King James Version

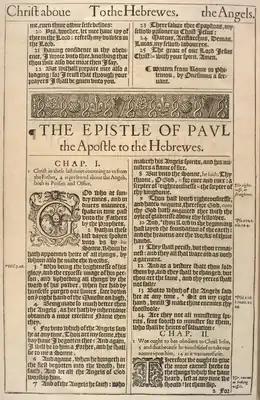
The opening of the Epistle to the Hebrews of the 1611 edition of the Authorized Version shows the original typeface. The text of the Bible (only) is in black text. Marginal notes reference variant translations and cross references to other Bible passages. Each chapter is headed by a précis of contents. There are decorative initial letters for each chapter, and a decorated headpiece to each book, but no illustrations in the text.

The original printing was made before English spelling was standardized, and when printers, as a matter of course, expanded and contracted the spelling of the same words in different places, so as to achieve an even column of text. They set v for initial u and v, and u for u and v everywhere else. They used the long s (ſ) for non-final s. The letter or glyph j occurs only after i, as in the final letter in a Roman numeral, such as XIIJ. Punctuation was relatively heavy (frequent) and differed from modern practice. When space needed to be saved, the printers sometimes used "ye" for "the" (replacing the Middle English thorn, Þ, with the continental y), set ã for "an" or "am" (in the style of scribe's shorthand), and set & for "and". In contrast, on a few occasions, they appear to have inserted these words when they thought a line needed to be padded. Later printings regularized these spellings; the punctuation has also been standardized, but still varies from current usage.